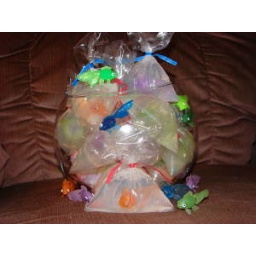
Fish-in-a-Bag grouped in fish bowl